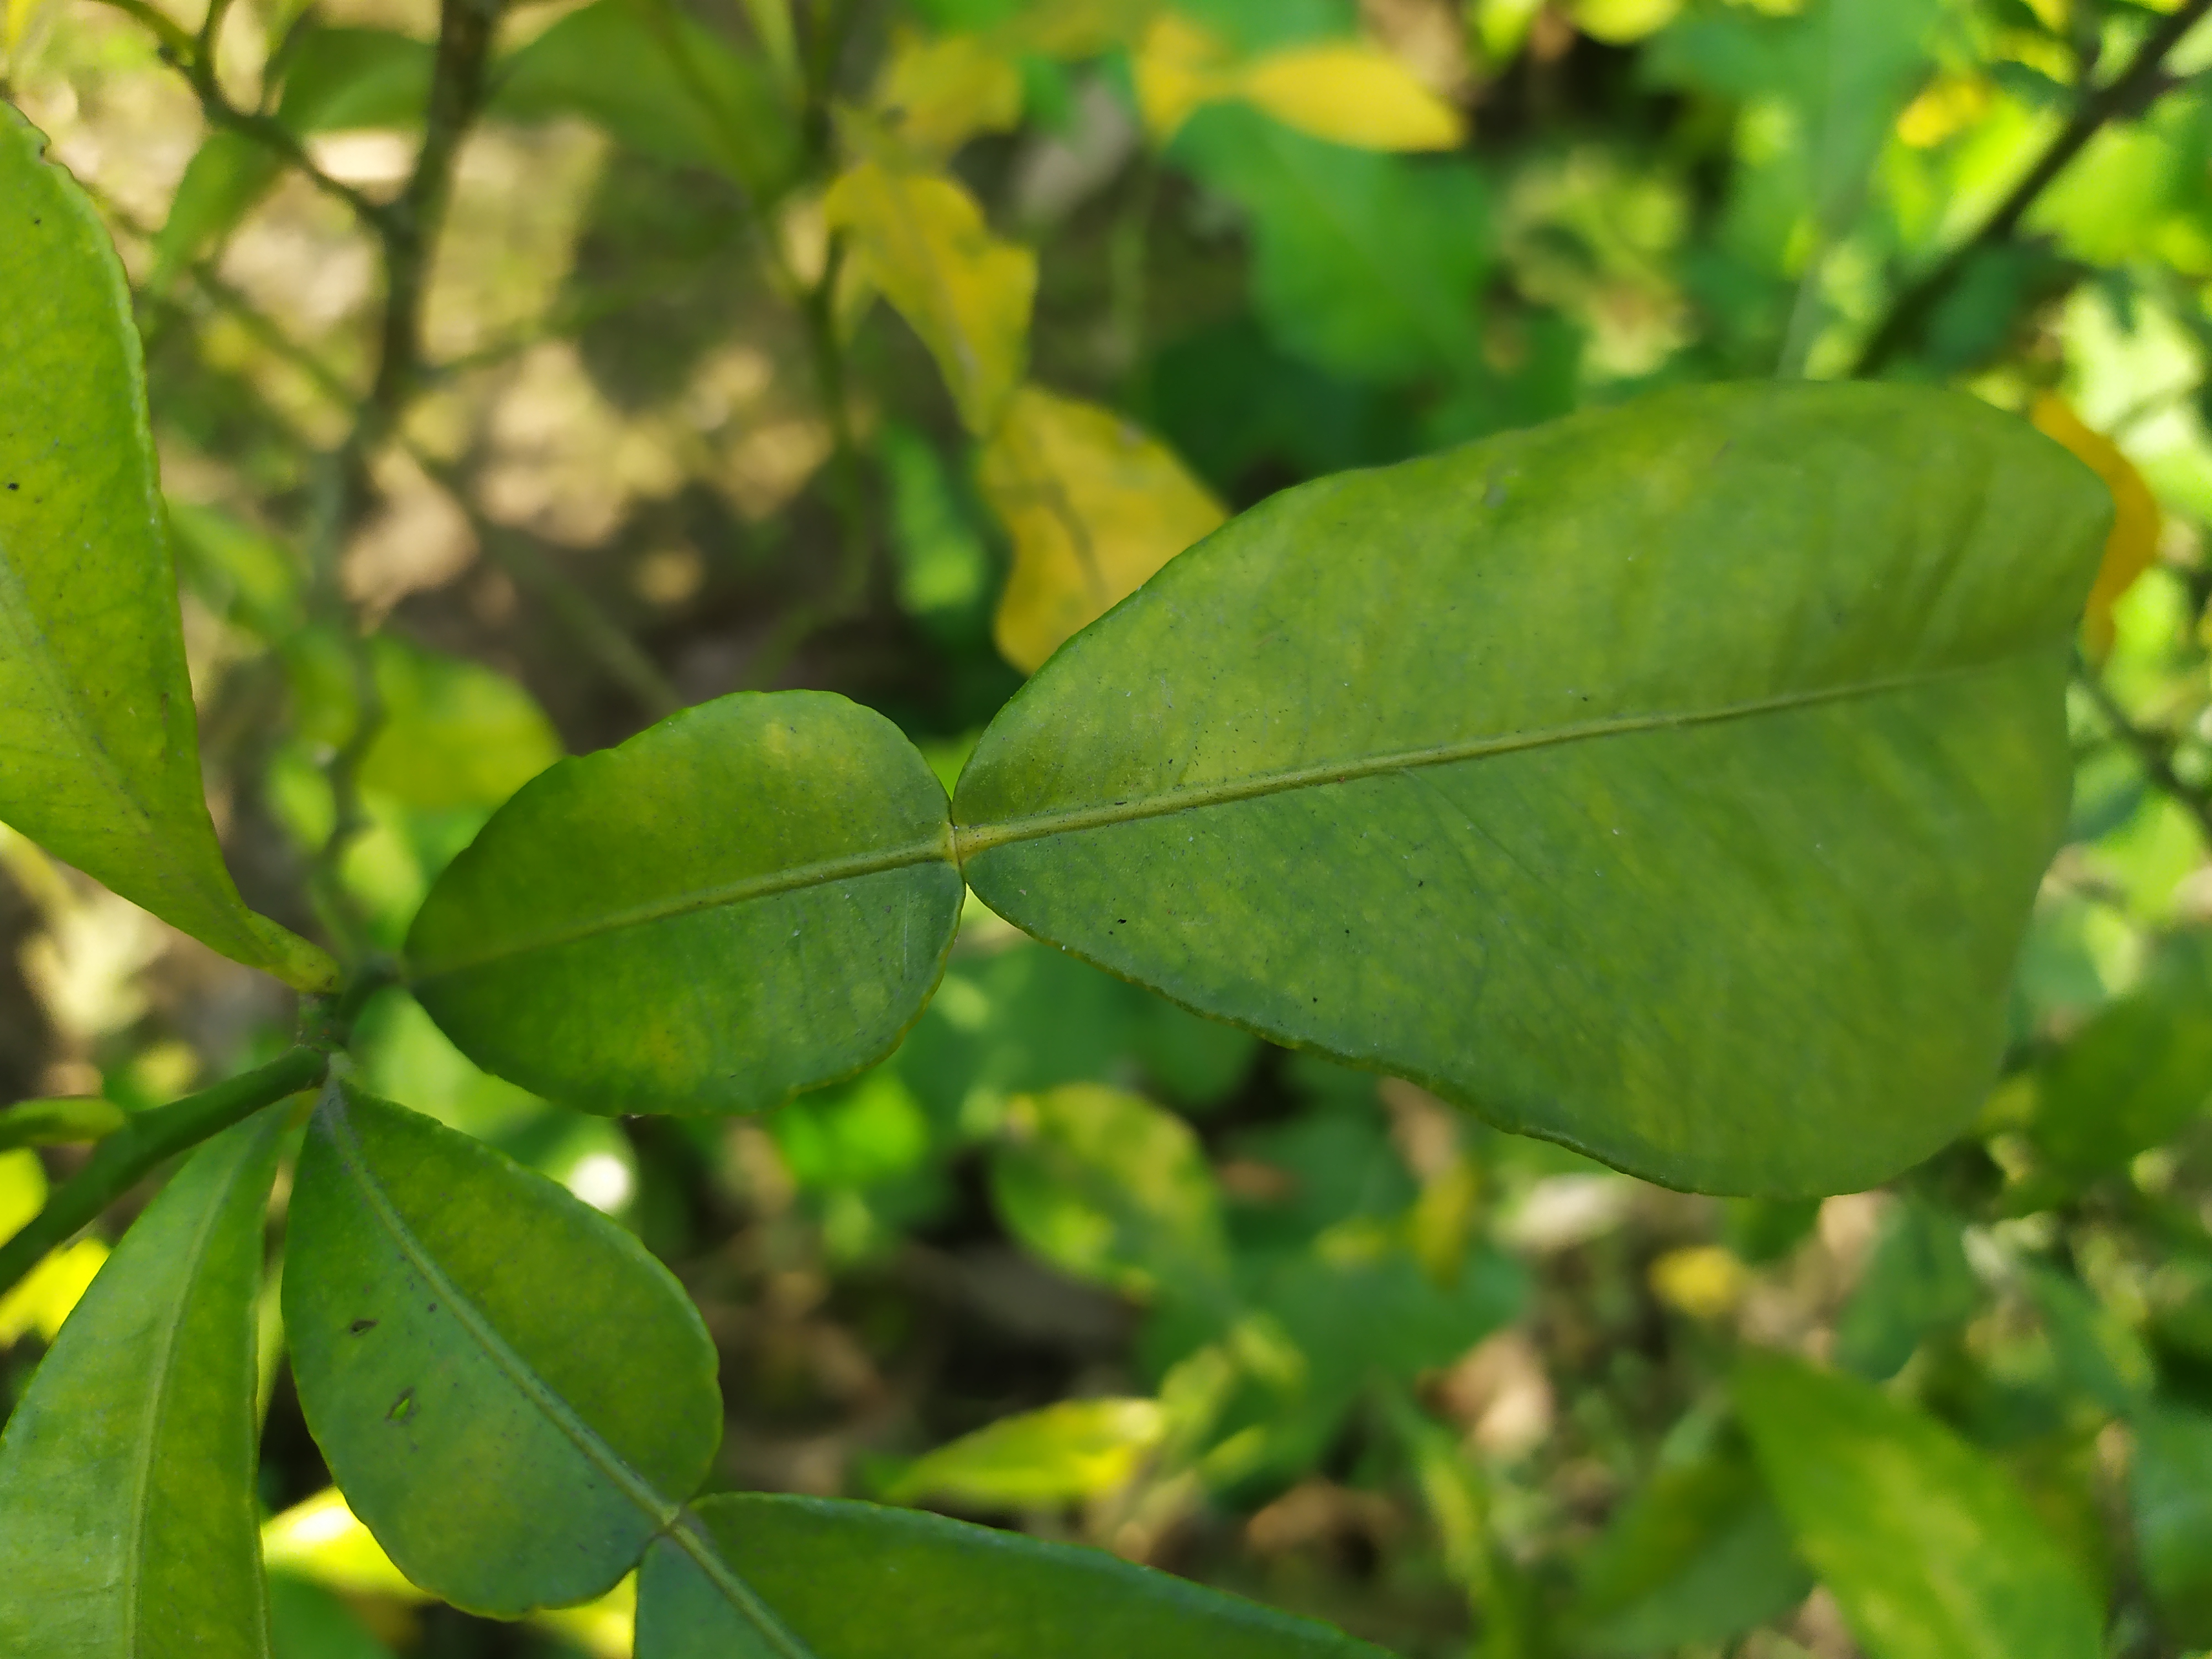
Mandarin leaf variety: Nagpuri